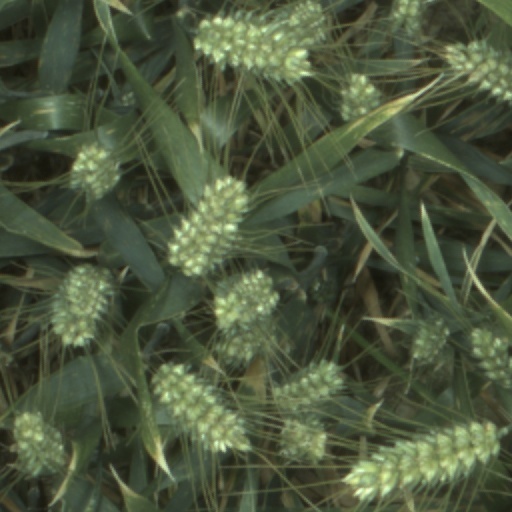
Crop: wheat